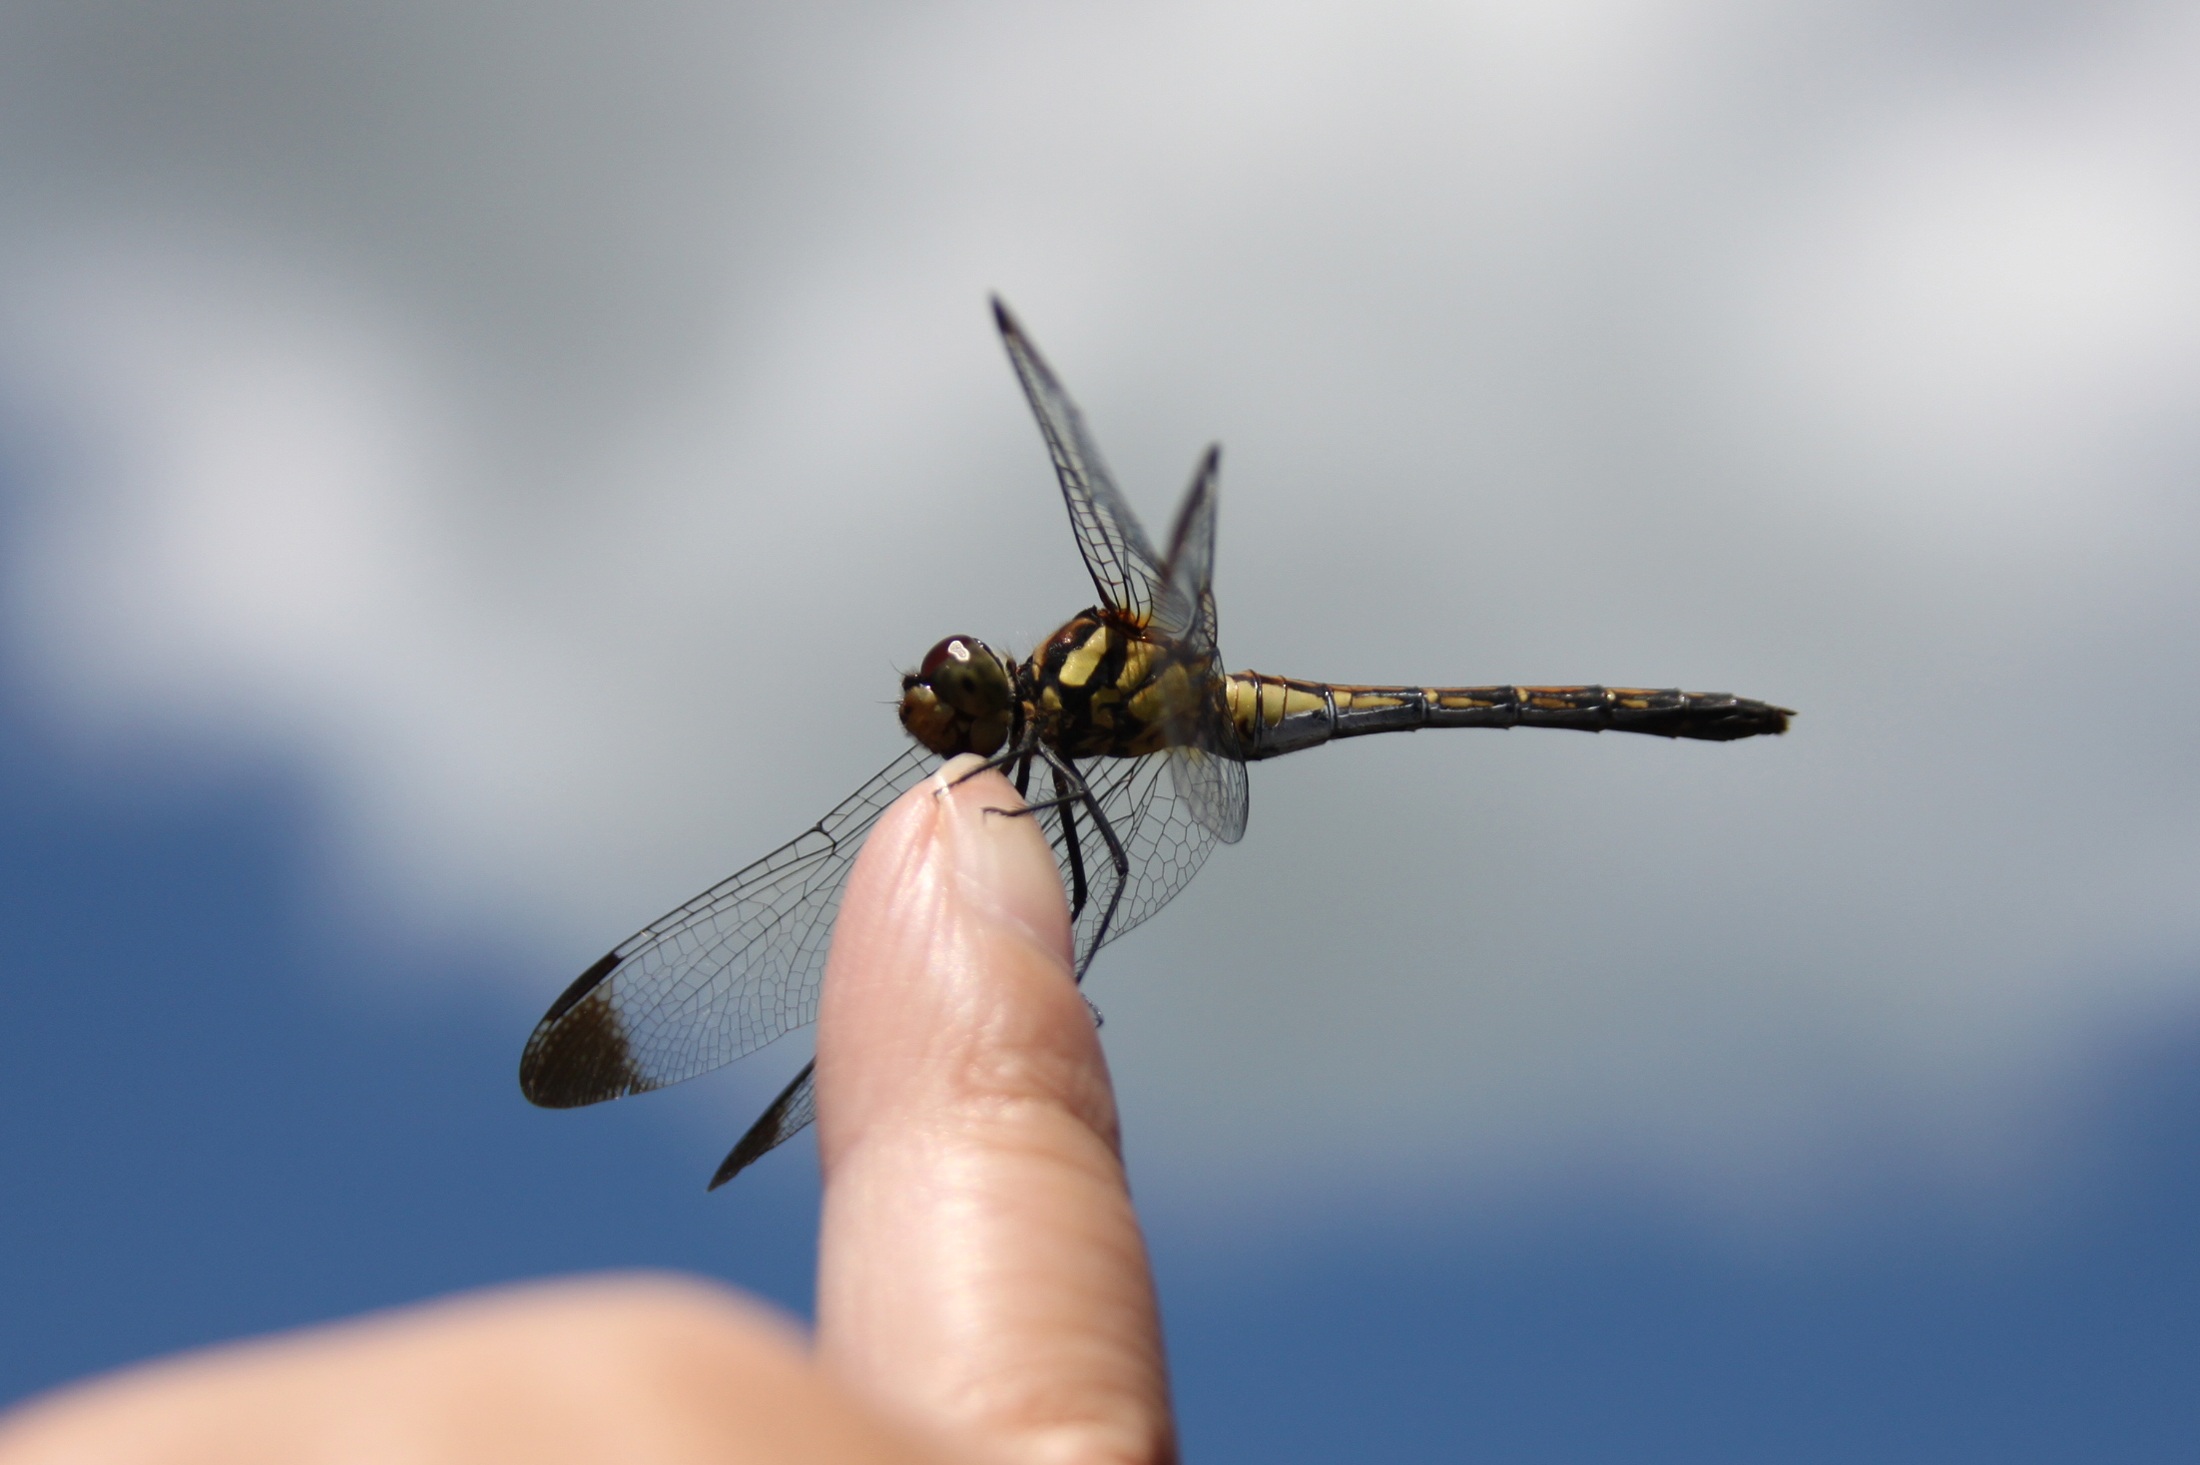
nature, wing, photography, fly, insect, blue, fauna, invertebrate, blue sky, close up, dragonfly, macro photography, arthropod, dragonflies and damseflies